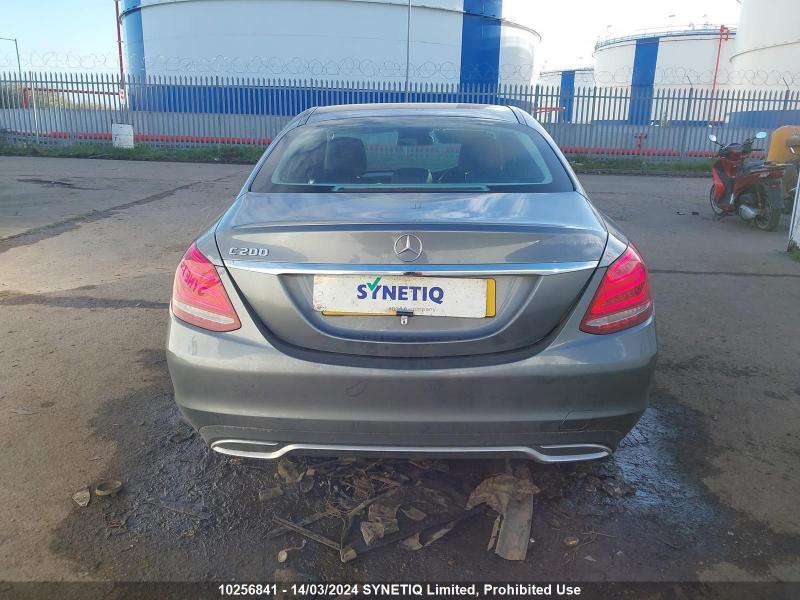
Aucun dommage détecté.
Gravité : aucun